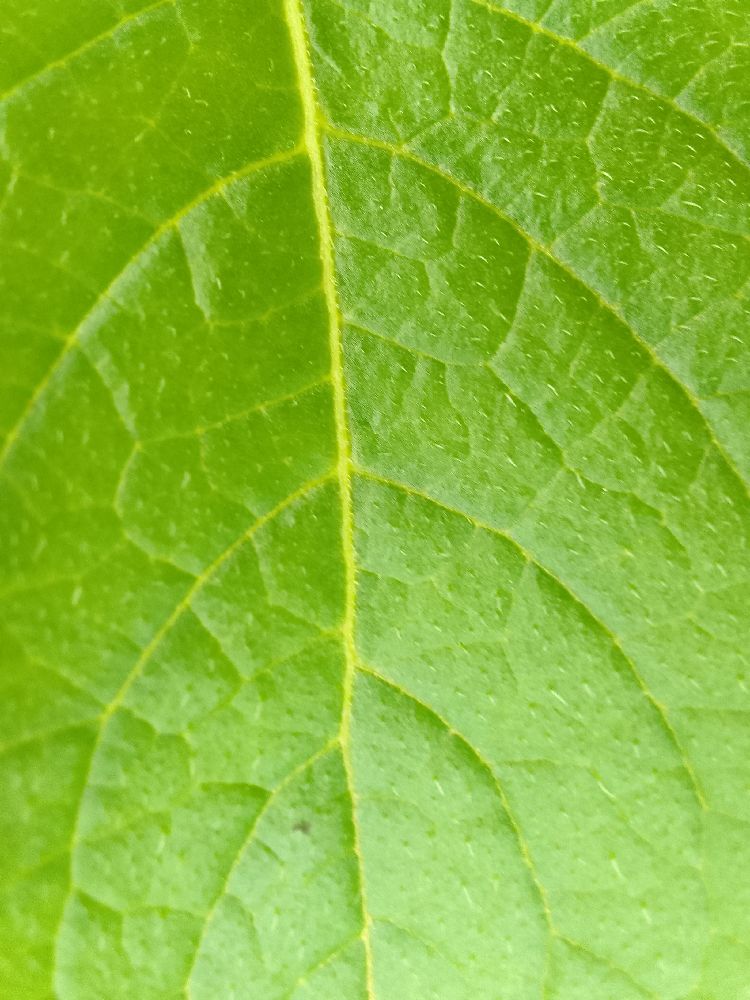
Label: Healthy